Archibald Cameron of Lochiel

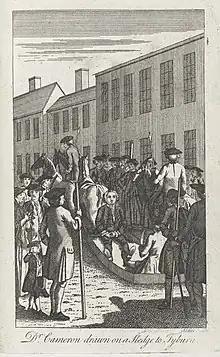
Anti-Jacobite broadside depicting Cameron being drawn on a sledge to Tyburn

In exile Cameron remained in Prince Charles's service, travelling with him to Madrid in 1748 and returning to Scotland privately in 1749. In 1753, he was sent back to Scotland once again to search for the missing Loch Arkaig treasure and to participate with Alexander Murray of Elibank in plans to abduct the royals from St James's Palace. Even though Prince Charles had refused to allow "the Elibank Plot" to turn into a decapitation strike of His Majesty's Government and expressly forbade the use of assassination against George II or any other senior members of the House of Hanover, while Dr Cameron was staying secretly at Brenachyle near Loch Katrine, his location was leaked to the government by Alastair Ruadh MacDonnell of Glengarry, the notorious "Pickle the spy", and members of Clan Cameron who by this time were sickened by his Jacobitism. For a long time, however, the source inside the Jacobite movement of Dr Cameron's betrayal was incorrectly believed to be Prince Charles' mistress, Clementina Walkinshaw, particularly as her sister was then a lady in waiting to the dowager Princess of Wales.